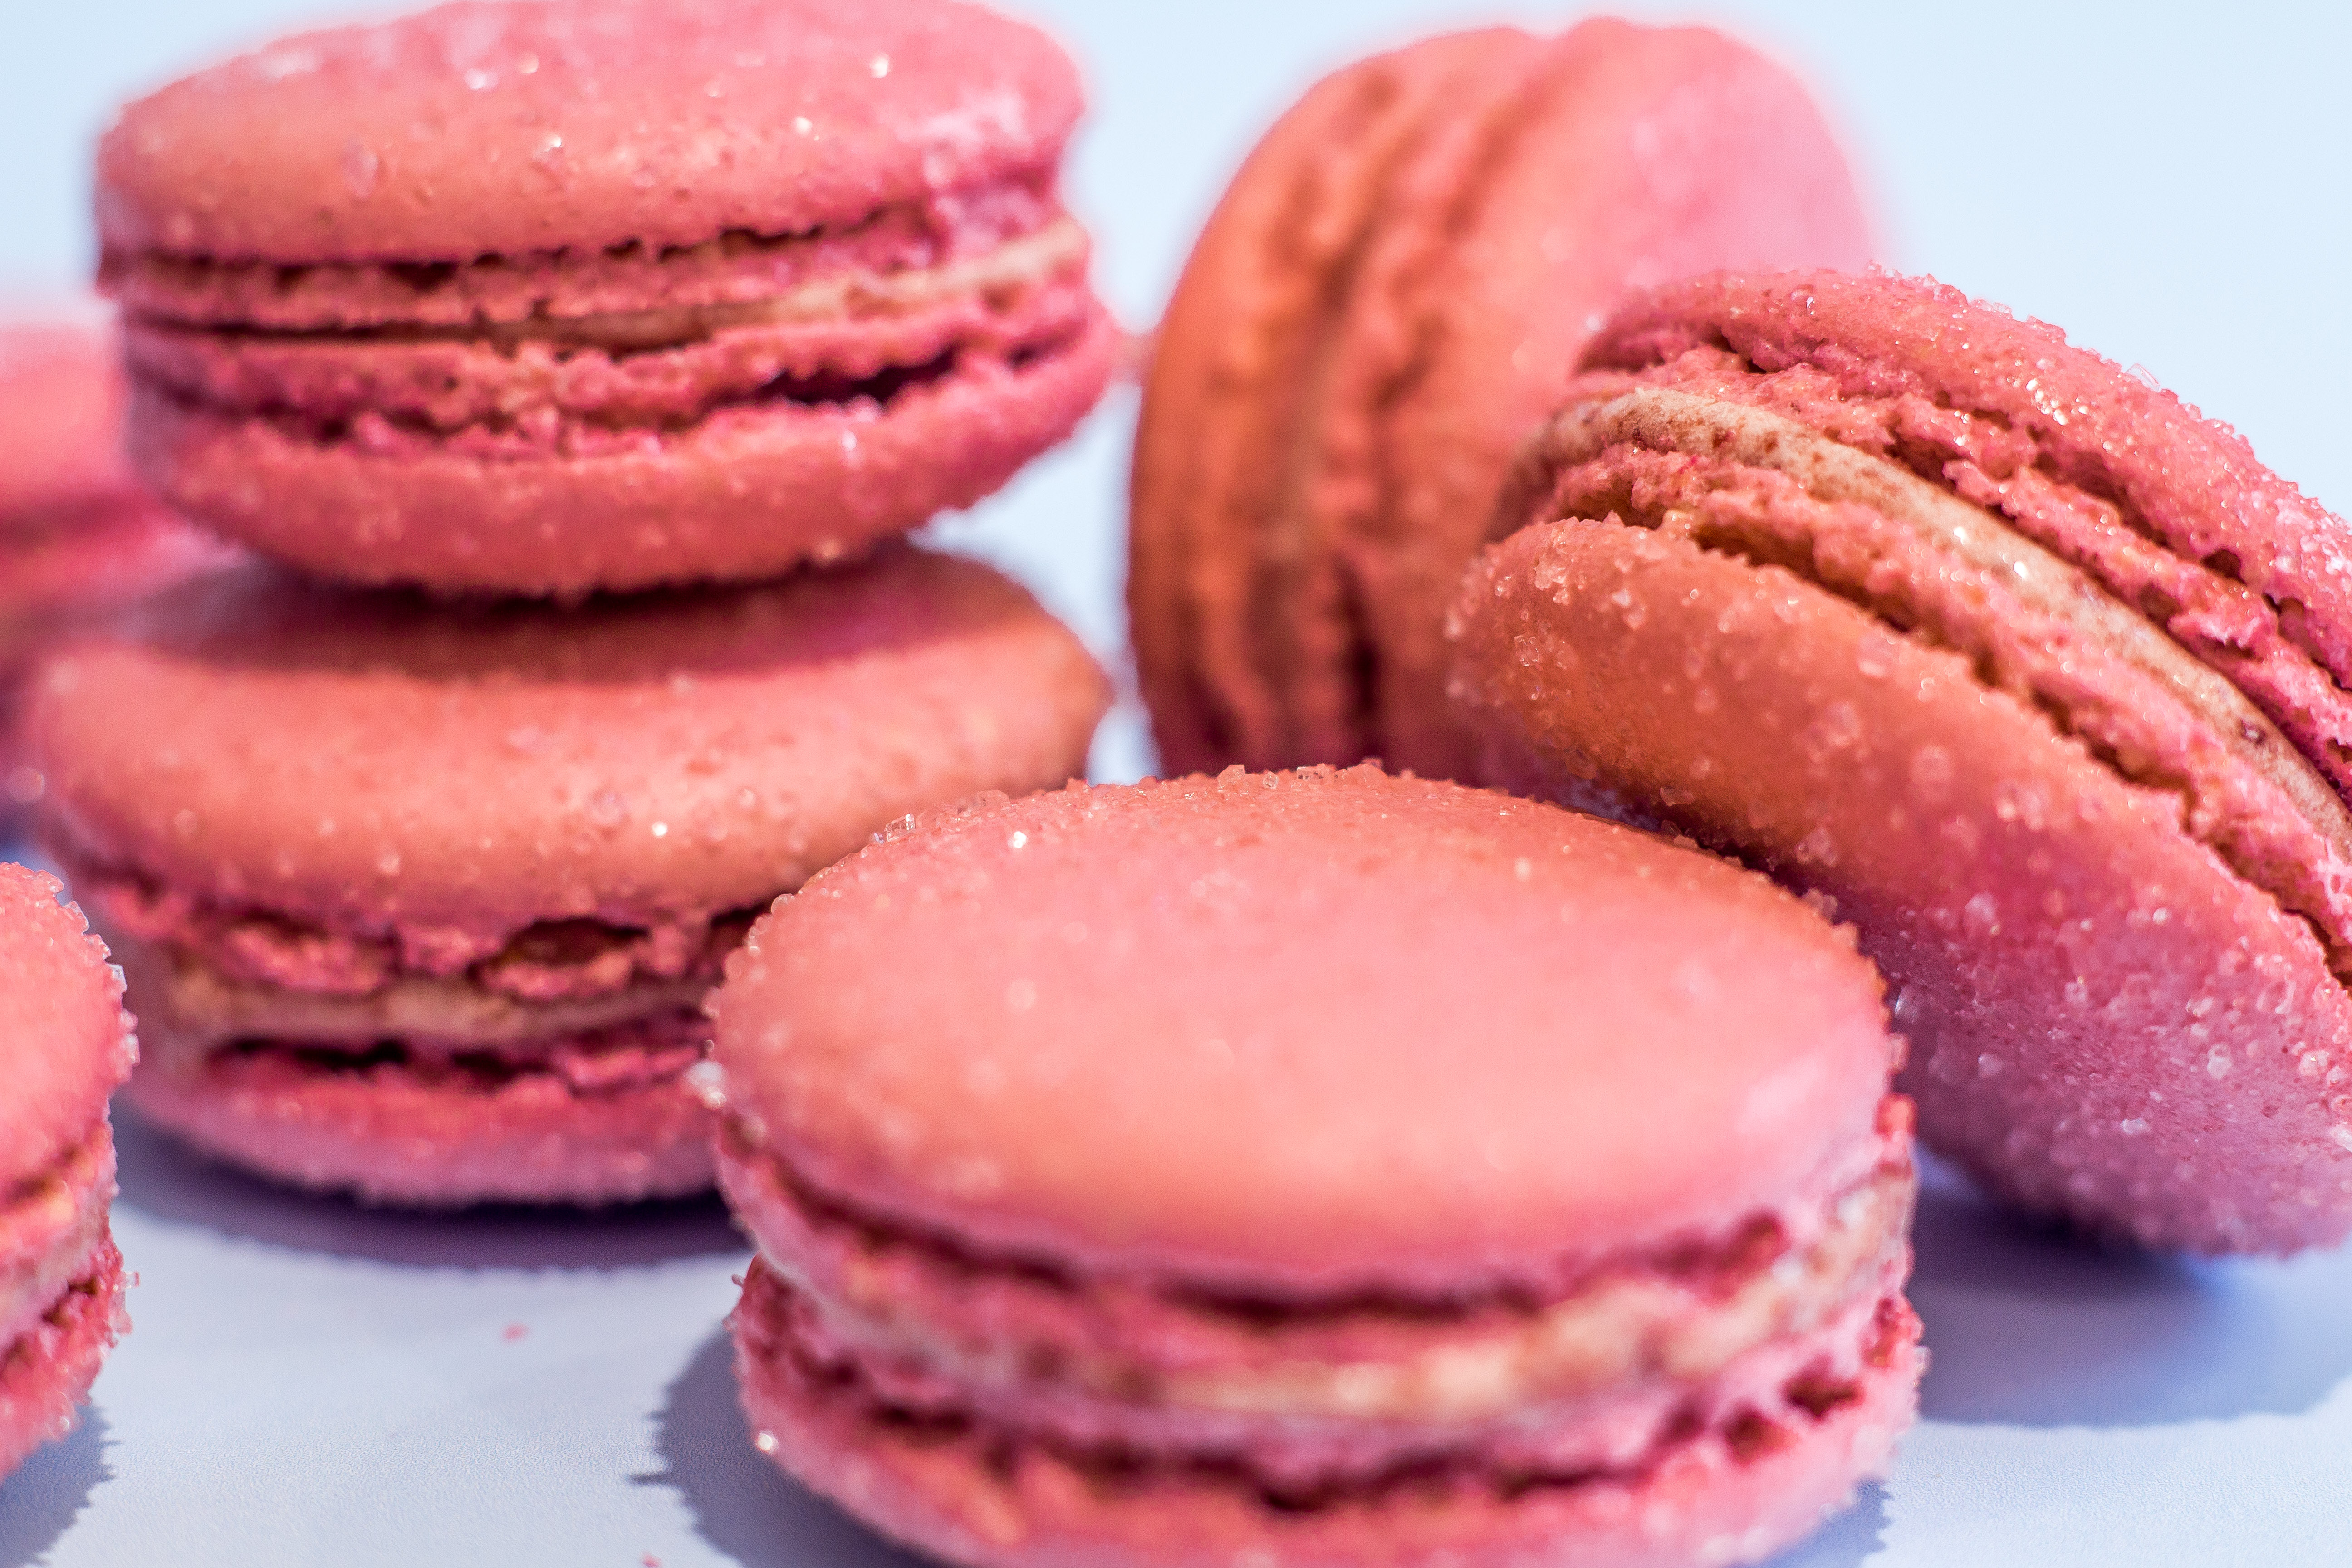
food, macaroon, ingredient, blue, recipe, cuisine, baked goods, dish, pink, fast food, sweetness, finger food, dessert, baking, cookie, confectionery, junk food, cookies and crackers, Giri choco, Sandwich Cookies, snack, magenta, produce, biscuit, comfort food, glaze, american food, chocolate sandwich, pastry